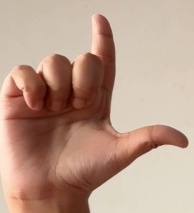
ASL sign: L